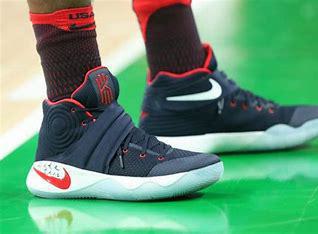
Brand: Nike
Model: Kyrie 2